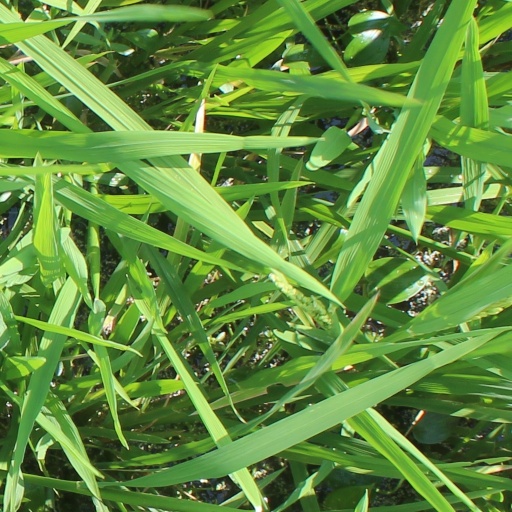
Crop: rice